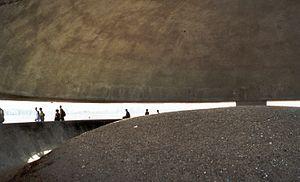
Majdanek ou Maïdanek, officiellement le KL Lublin pendant la Seconde Guerre mondiale, est à la fois un camp d'extermination, un camp de prisonniers de guerre et un camp de concentration nazi se trouvant à 2 km au sud du centre de la ville polonaise de Lublin. C'est le siège du quartier général de l’Aktion Reinhard sous la direction d'Odilo Globocnik. Il fonctionna de 1941 à 1944 lors de la Shoah en Pologne.